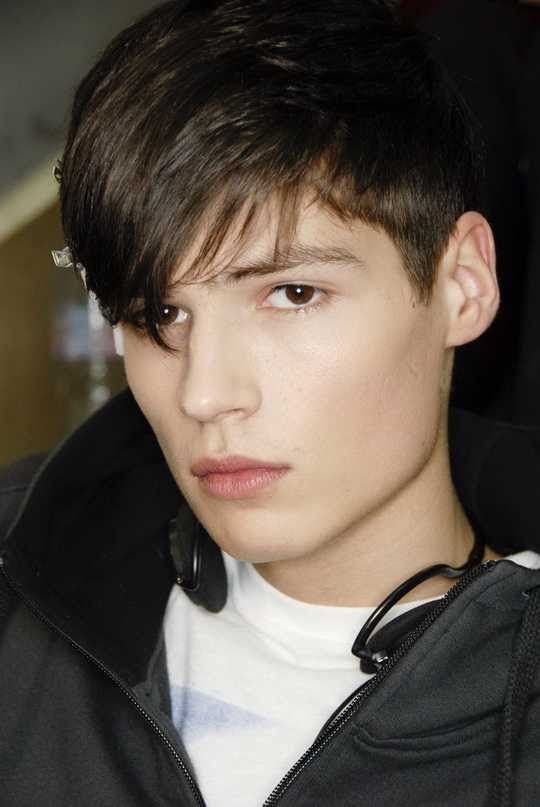
Gender: men